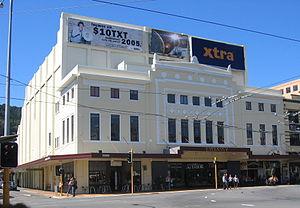
L'Embassy Theatre est un complexe de cinéma de Wellington, Nouvelle-Zélande. C'est l'un des plus anciens cinémas du pays encore en activité et sa plus grande salle a l'un des écrans les plus grands de l'hémisphère sud. Il a ouvert ses portes le 31 octobre 1924. Il a été désigné en décembre 2001 par le New Zealand Historic Places Trust comme un lieu significatif d'héritage culturel ou historique de Nouvelle-Zélande. Le cinéma a accueilli les avant-premières mondiales des films Le Seigneur des anneaux : Le Retour du roi en 2003 et Le Hobbit : Un voyage inattendu en 2012.